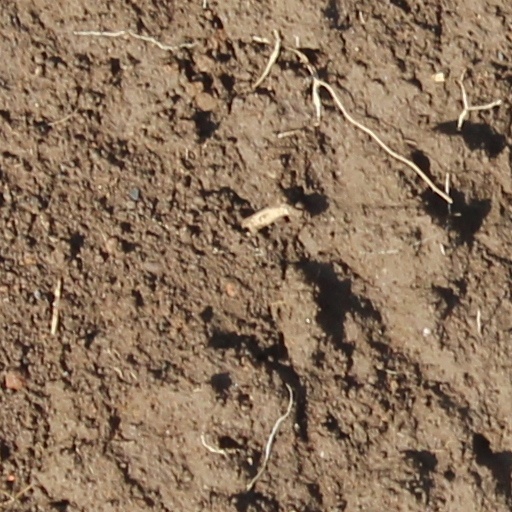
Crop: wheat